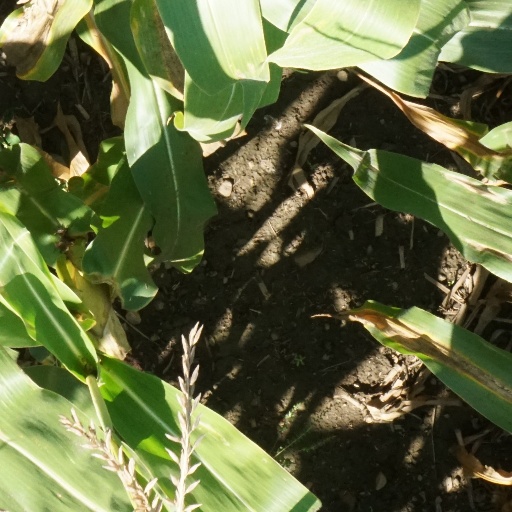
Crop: maize; corn